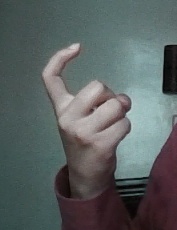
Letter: ra